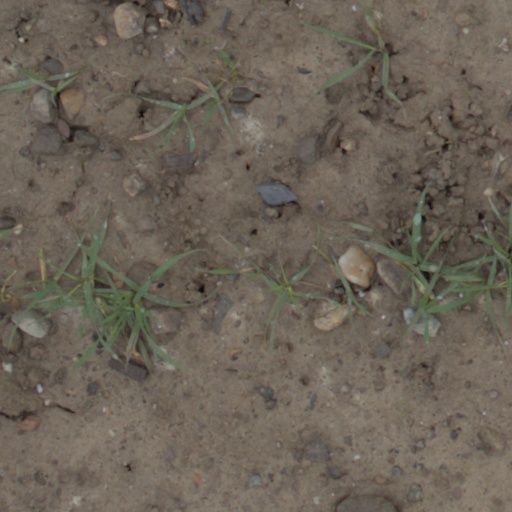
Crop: wheat